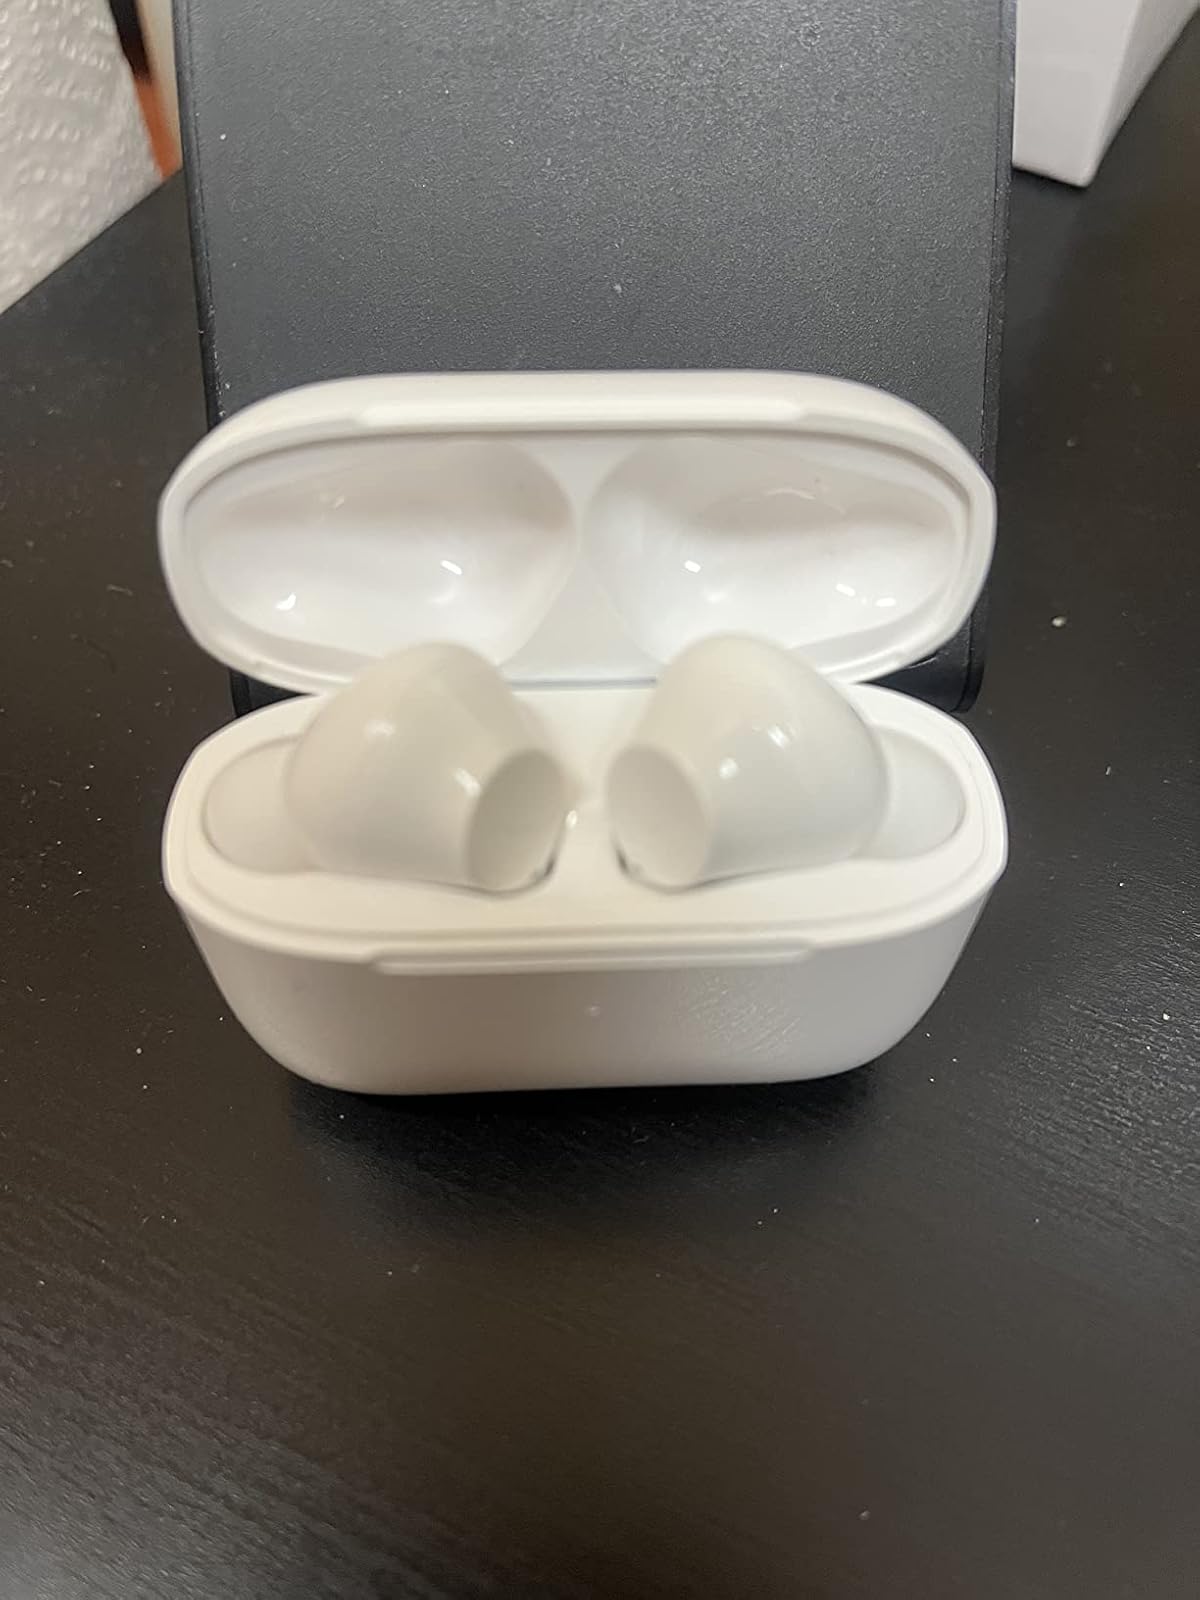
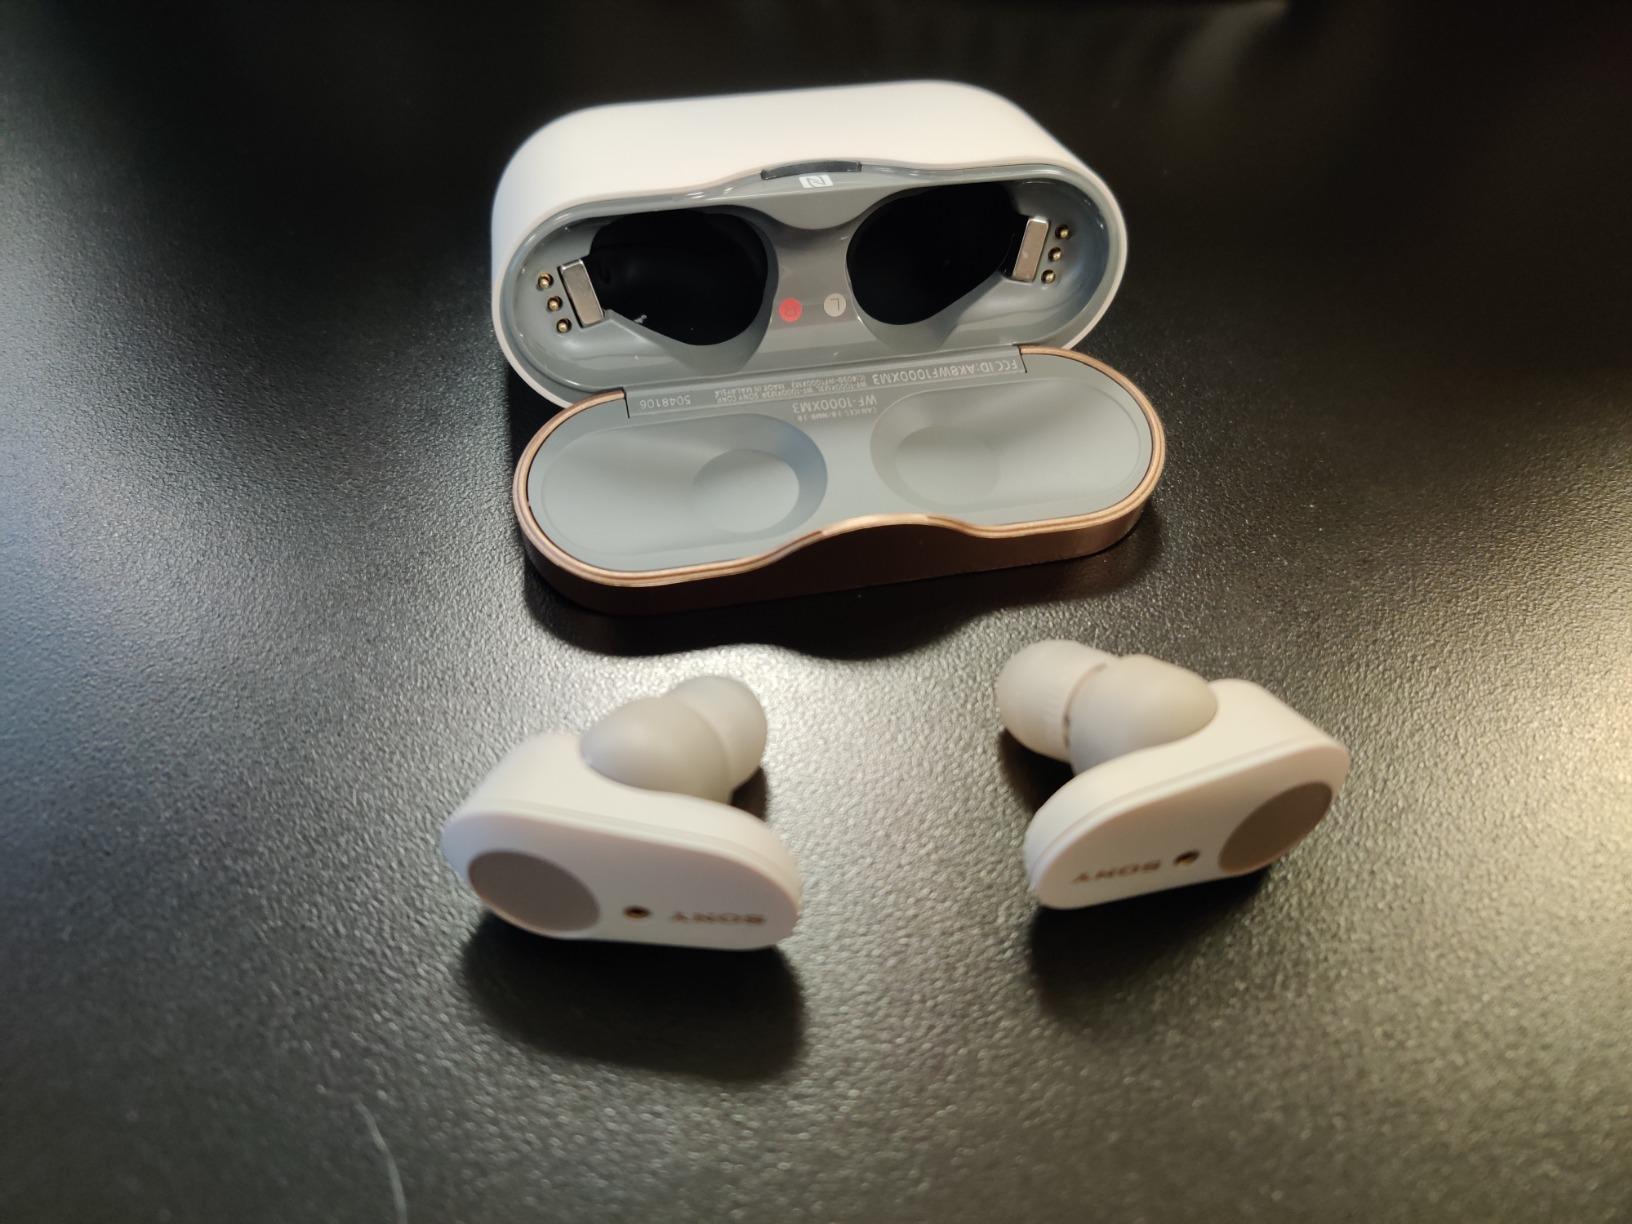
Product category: earbuds
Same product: no